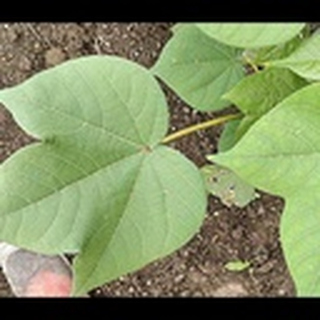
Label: healthy_cotton